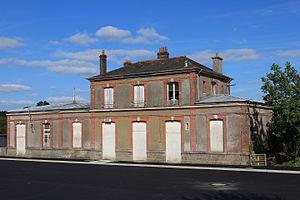
La gare de Quintin est une gare ferroviaire française de la ligne de Saint-Brieuc à Pontivy, située sur le territoire de la commune de Saint-Brandan, dans le département des Côtes-d'Armor, en région Bretagne.